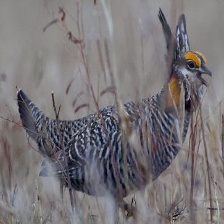
Species: GREATER PRAIRIE CHICKEN
Scientific name: TYMPANUCHUS CUPIDO